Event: Nepal Earthquake
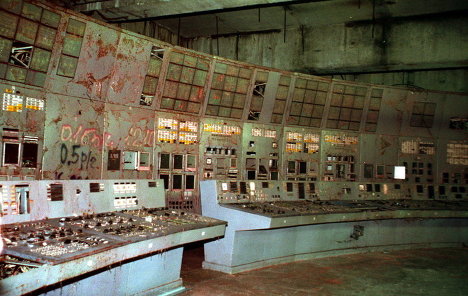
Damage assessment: no_damage